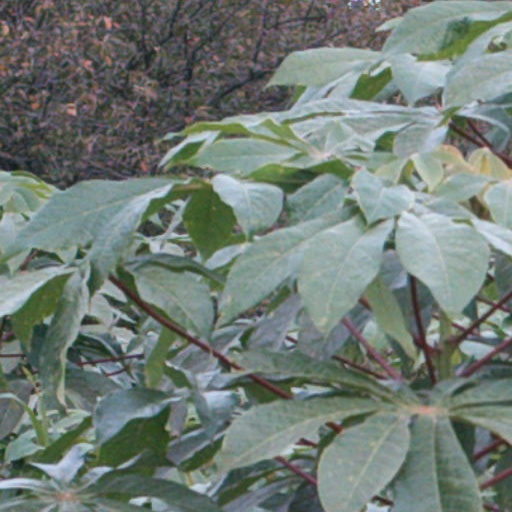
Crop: cassava